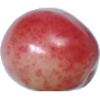
Label: cherry_rainier